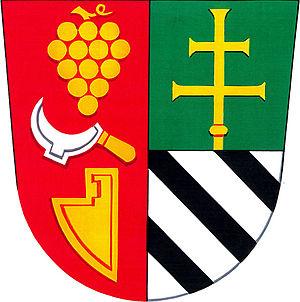
Rašovice est une commune du district de Vyškov, dans la région de Moravie-du-Sud, en République tchèque. Sa population s'élevait à 691 habitants en 2017.